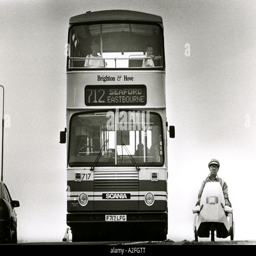
a grumpy faced man in an electric car being overtaken by a bus